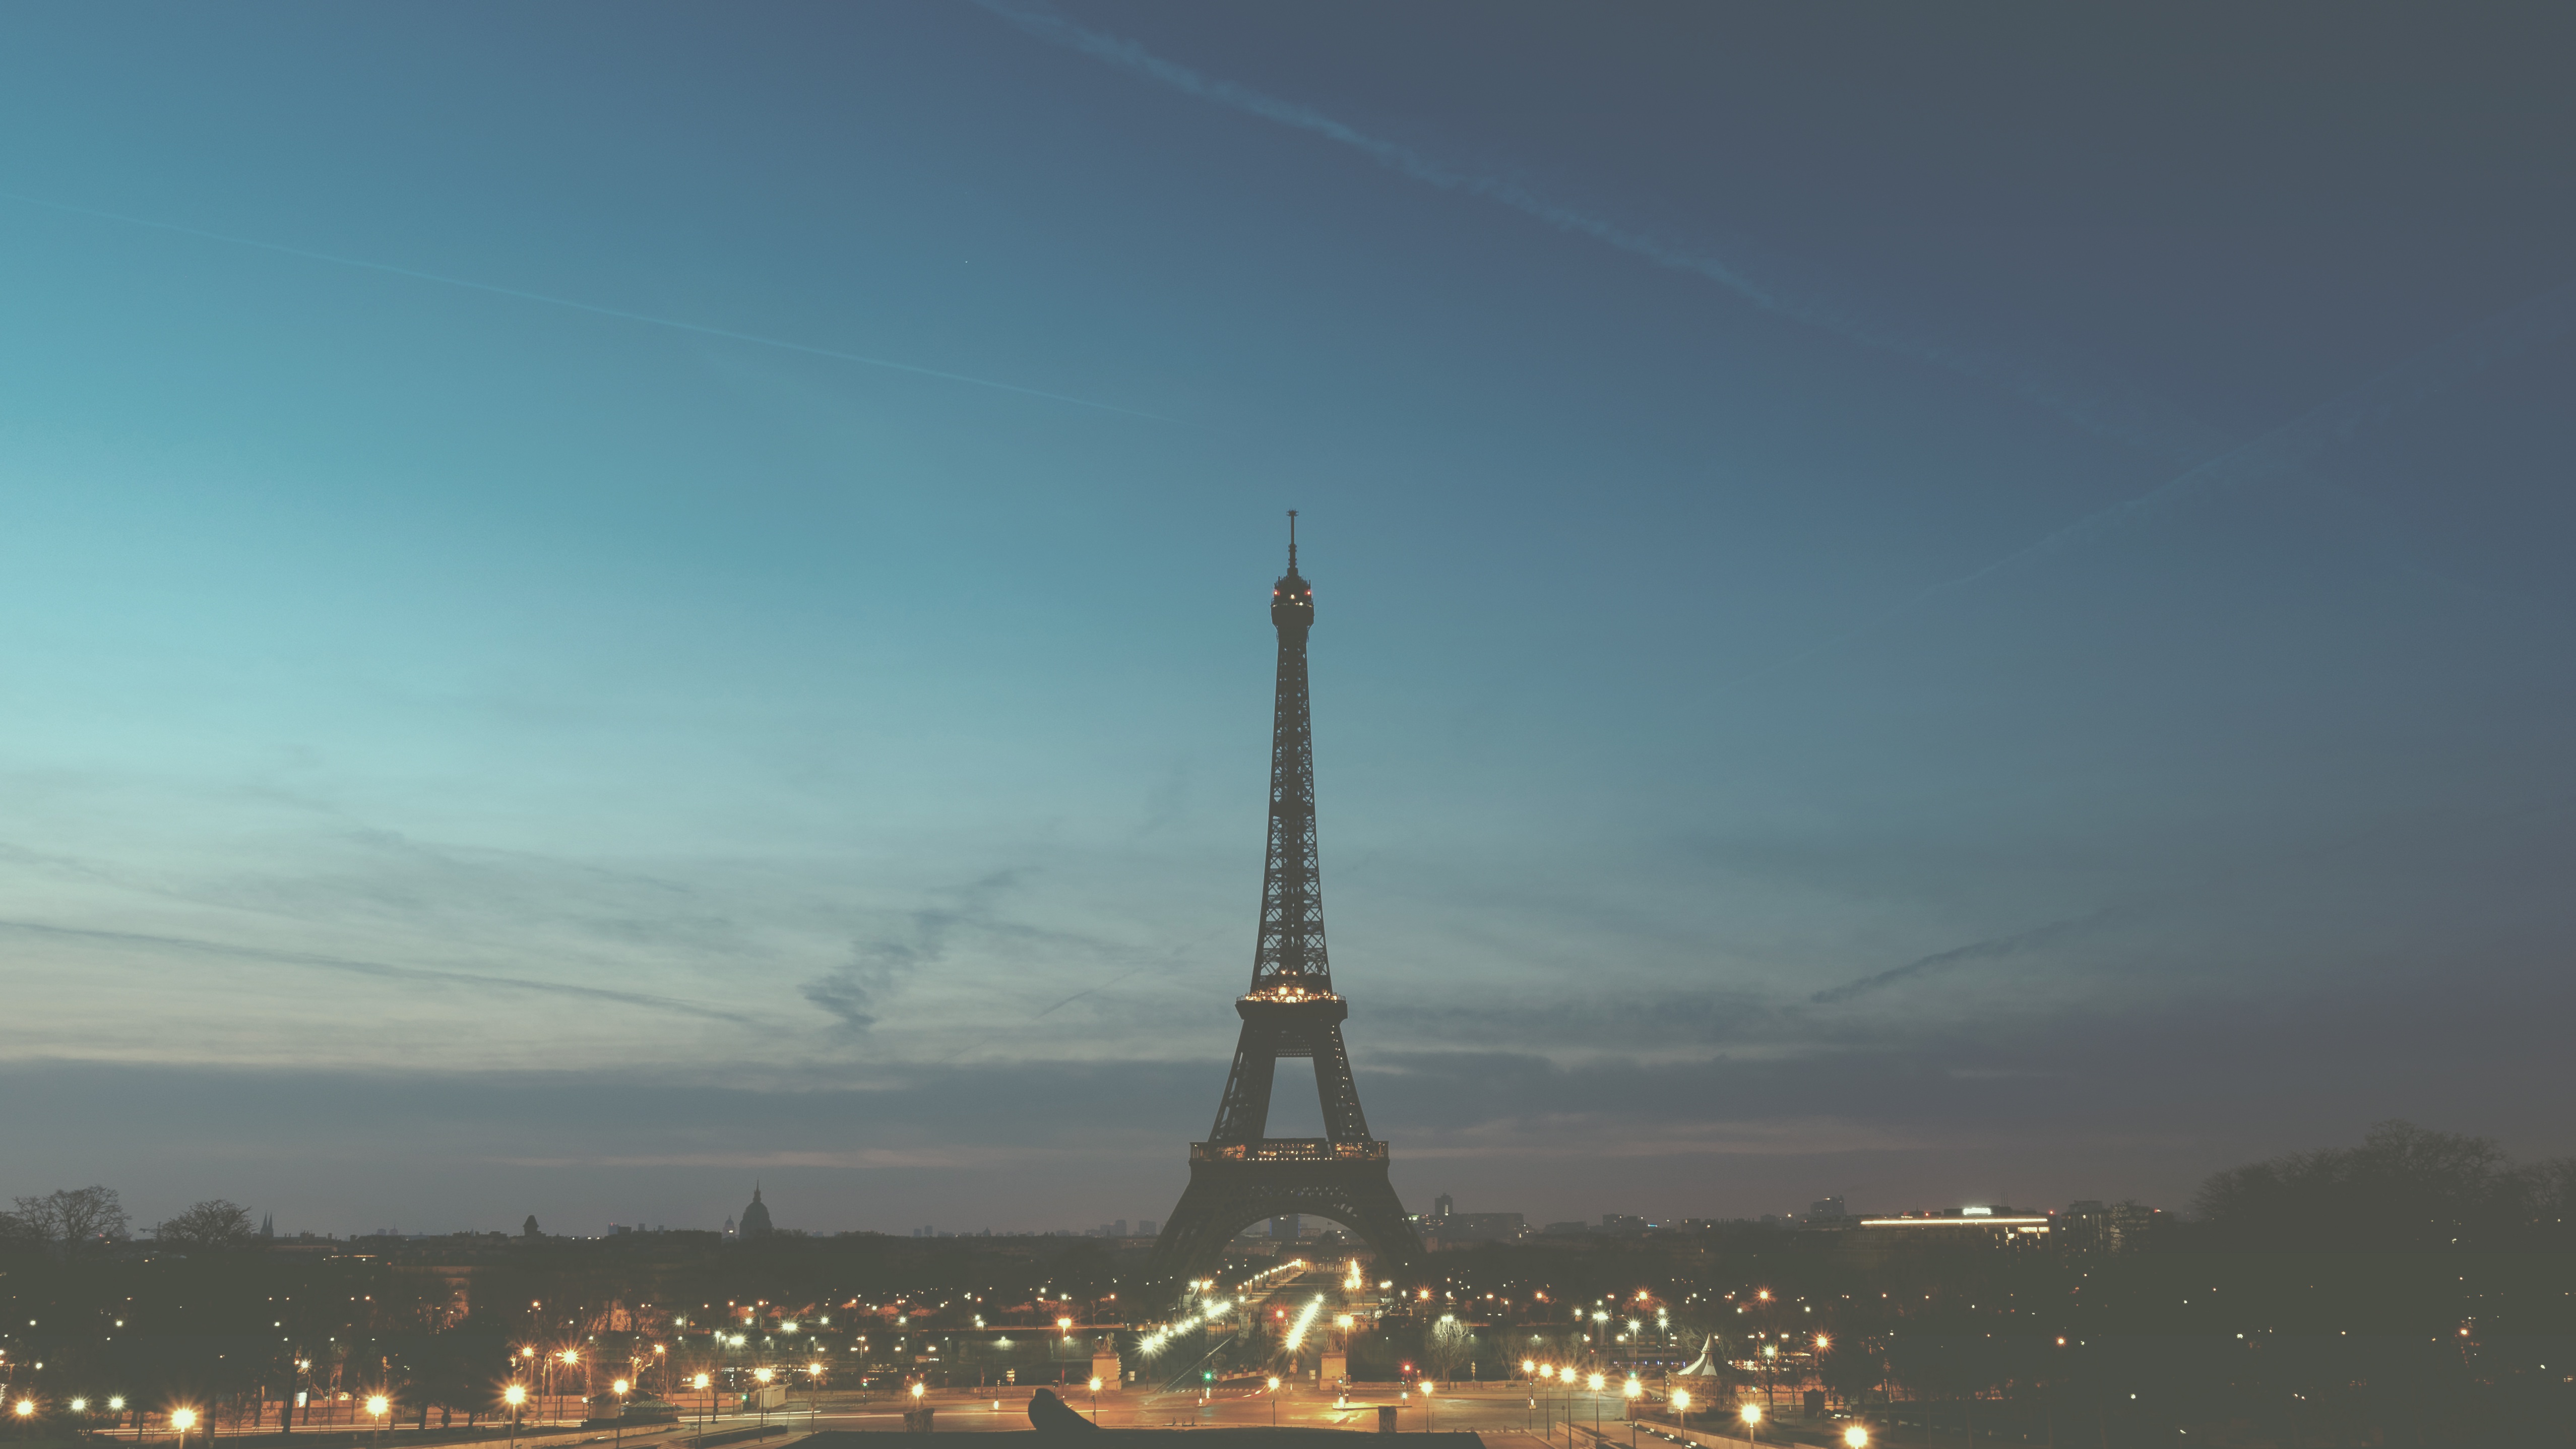
horizon, cloud, sky, sunset, skyline, night, sunlight, morning, dawn, city, eiffel tower, skyscraper, monument, cityscape, dusk, evening, tower, landmark, pari, eiffel, spire, atmospheric phenomenon, atmosphere of earth